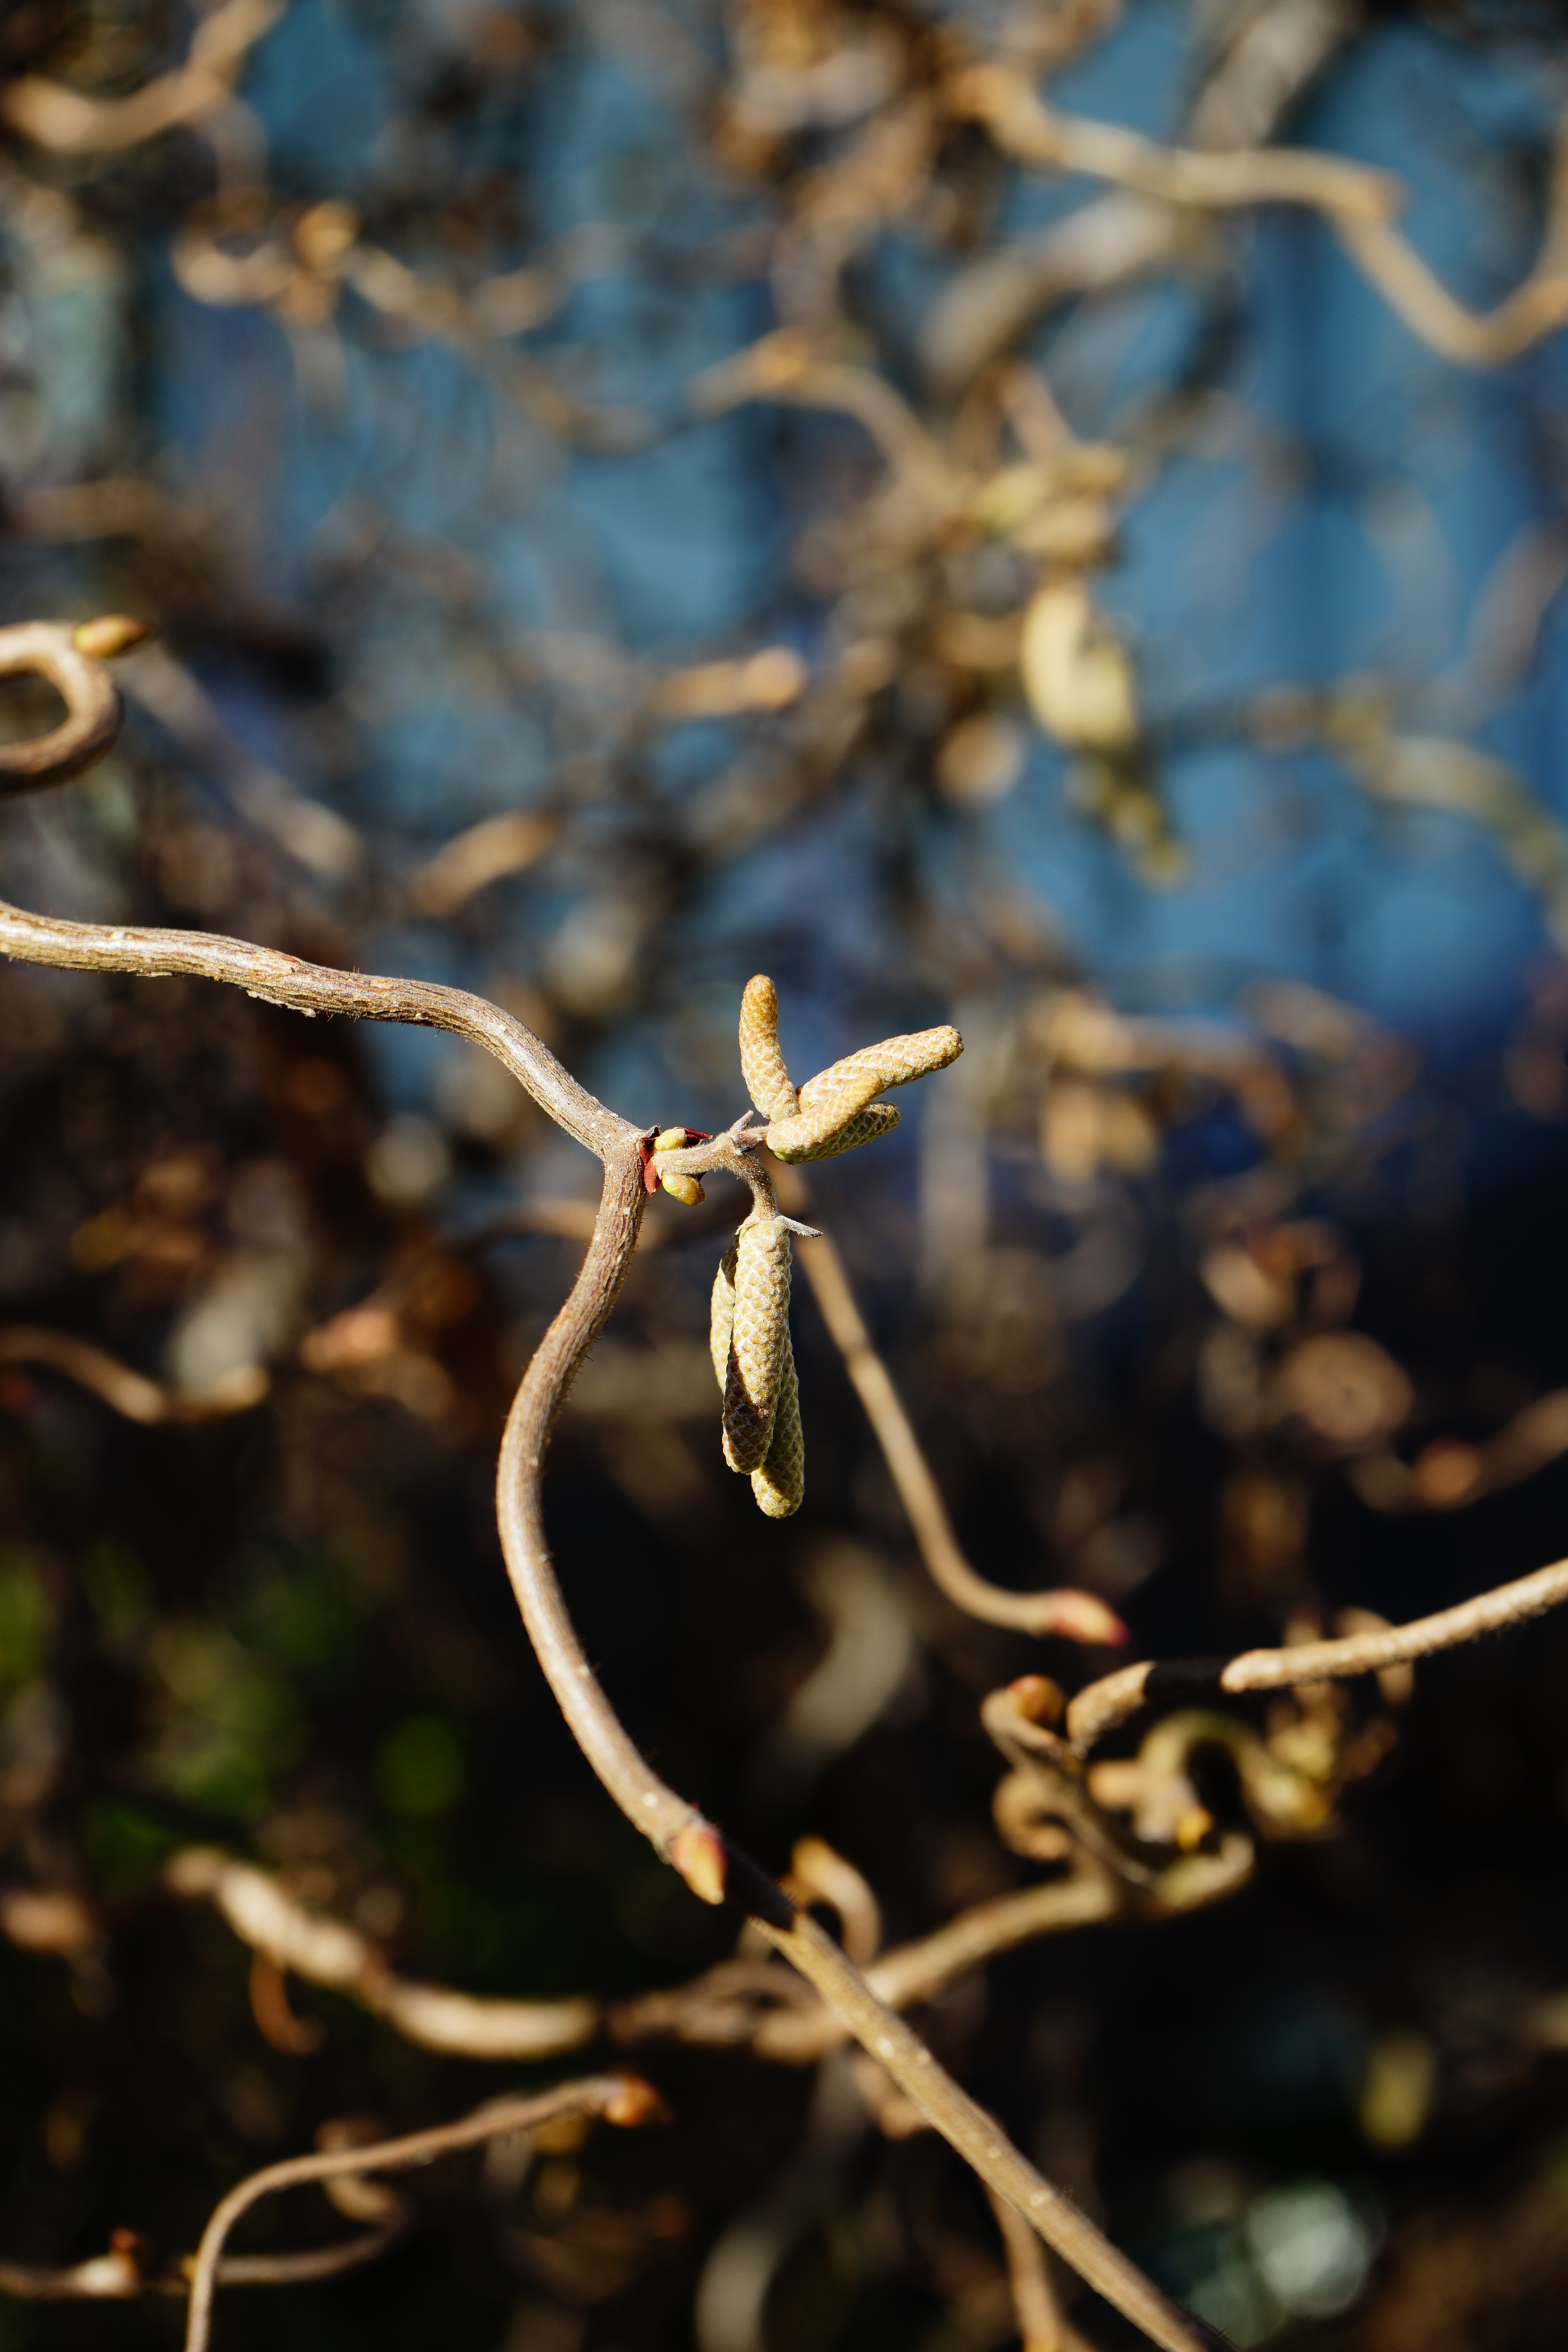
tree, nature, branch, blossom, plant, photography, sunlight, leaf, flower, bush, spring, kitten, autumn, botany, flora, season, twig, sausage, wildflower, close up, betulaceae, hazelnut, hazel, mutation, macro photography, common hazel, inflorescence, fr hlingsanfang, flowering plant, inflorescences, corylus avellana, birch greenhouse, land plant, corkscrew hazel, male blossom, c avellana contorta